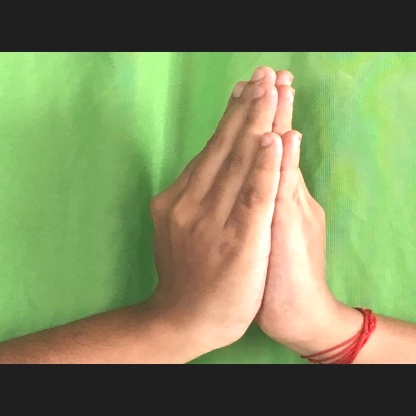
Mudra: Anjali